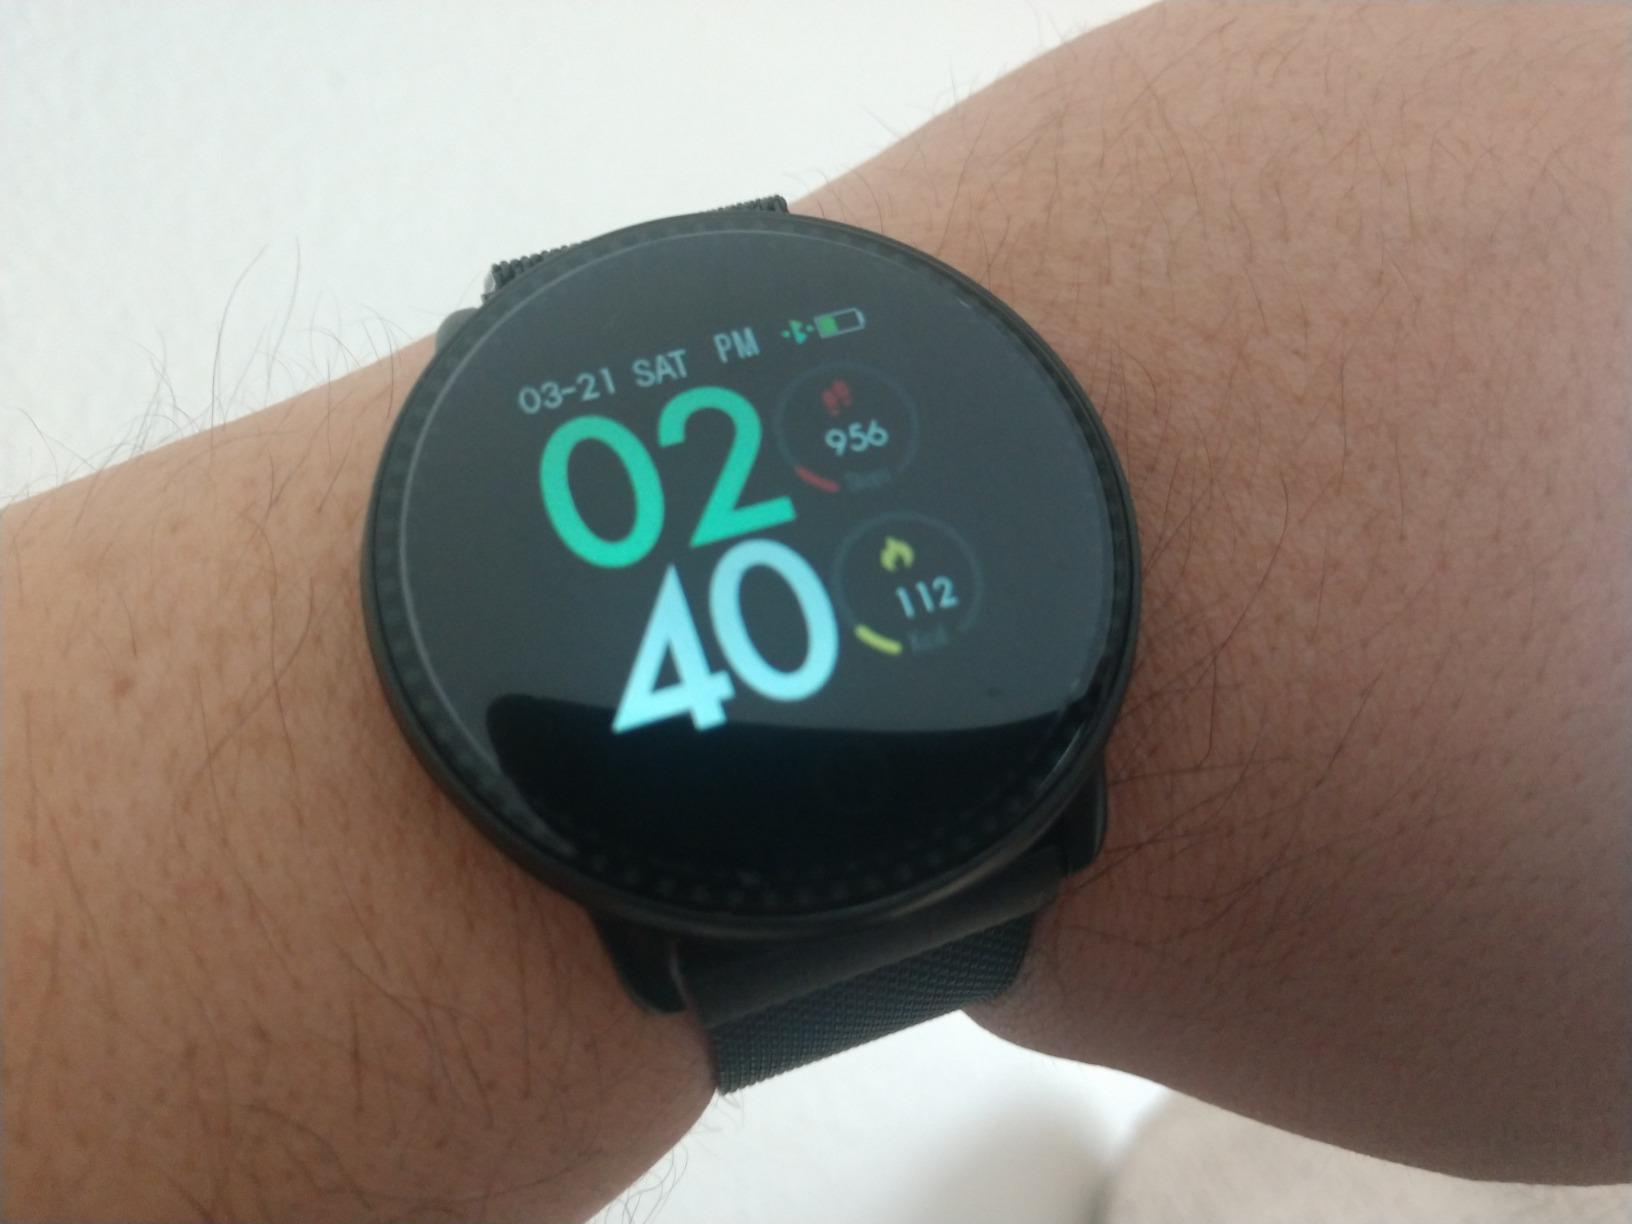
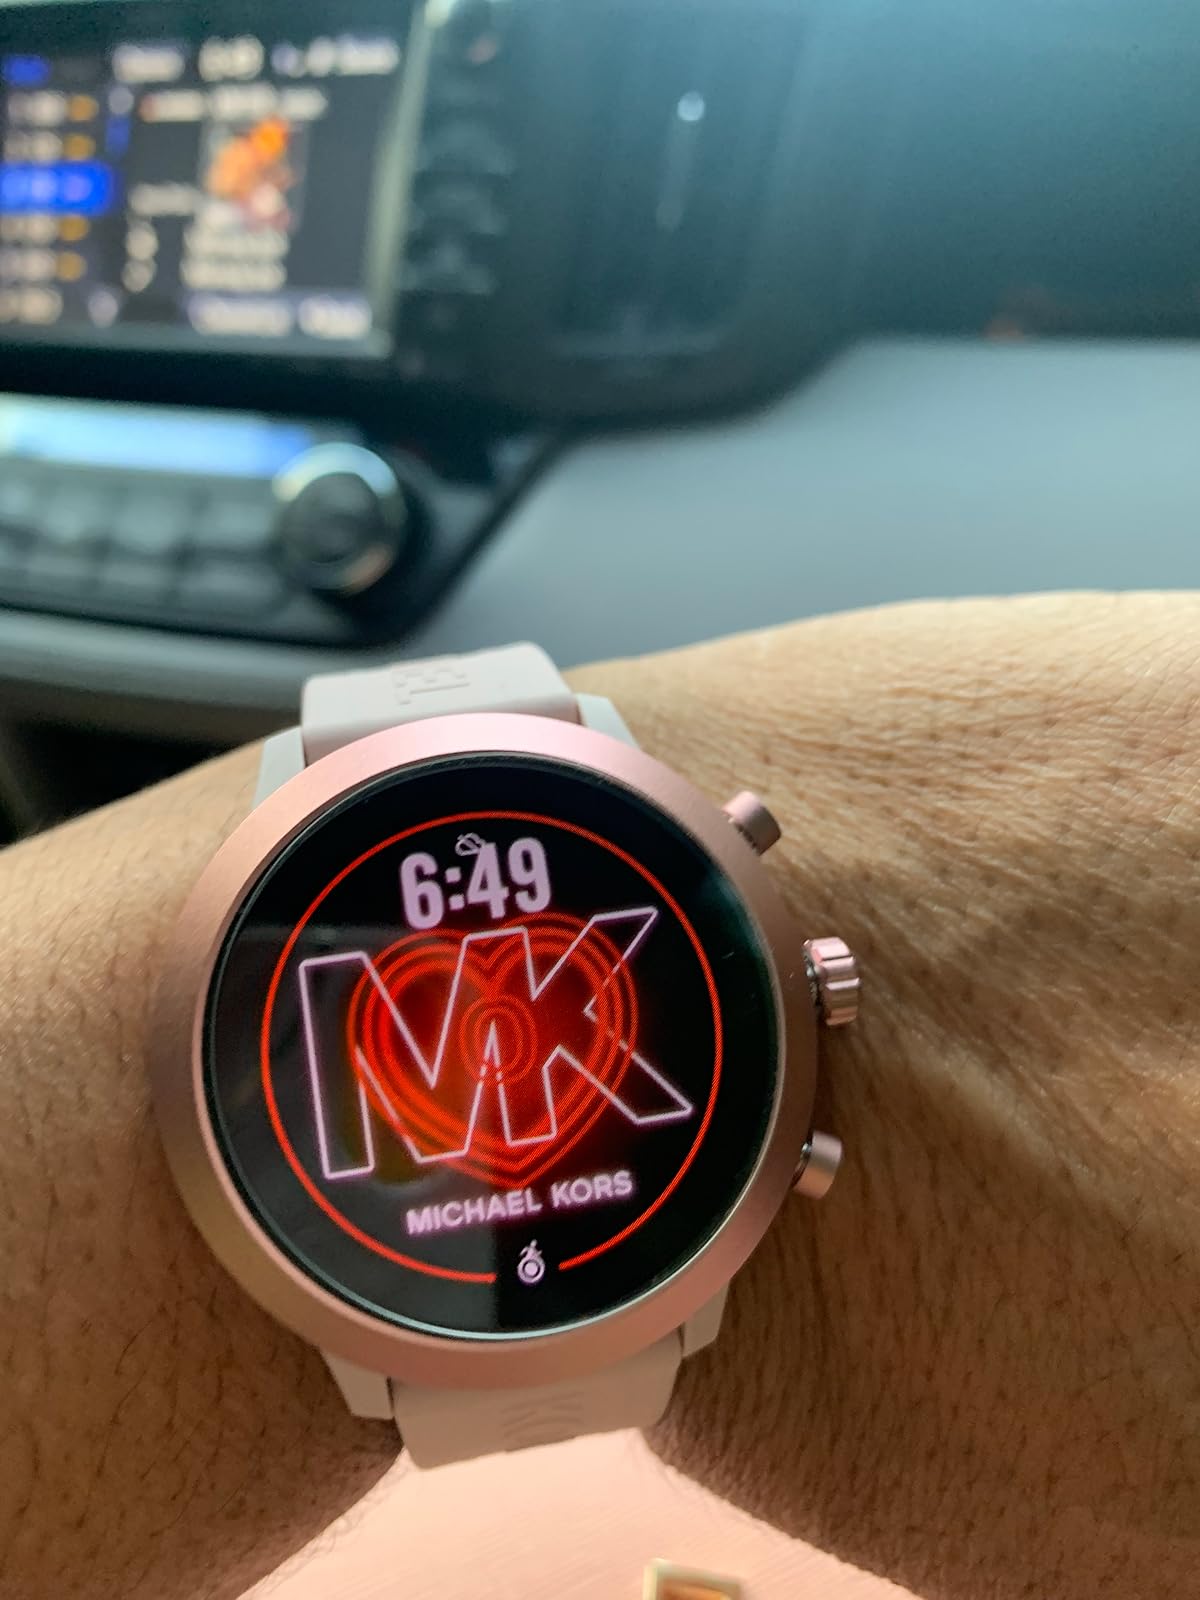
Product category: smartwatch
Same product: no